Laurits S. Swenson

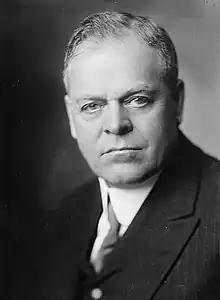

Laurits Selmer Swenson (aka Selmer) (June 12, 1865–November 4, 1947) was an American diplomat who served as Ambassador (called Minister at the time) to Norway, the Netherlands, Switzerland and Denmark.